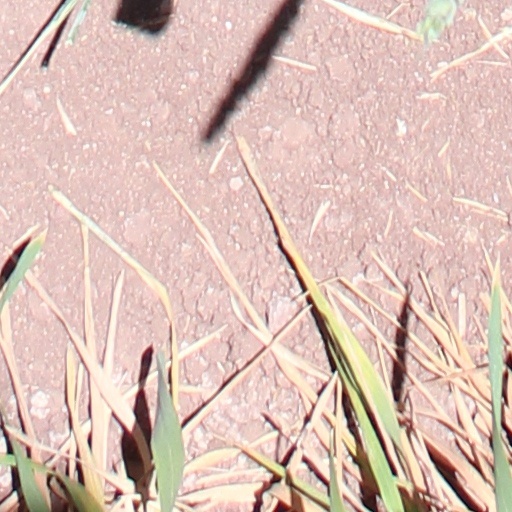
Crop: wheat